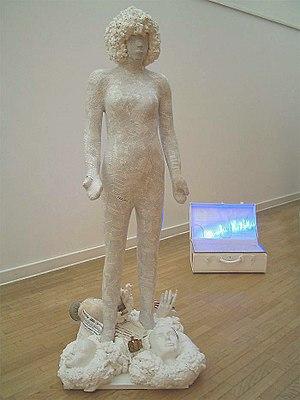
Mascha Kaléko, née Golda Malka Aufen est une poétesse et écrivain allemande.